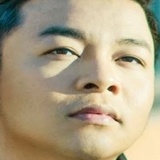
ca sĩ Quang Lê